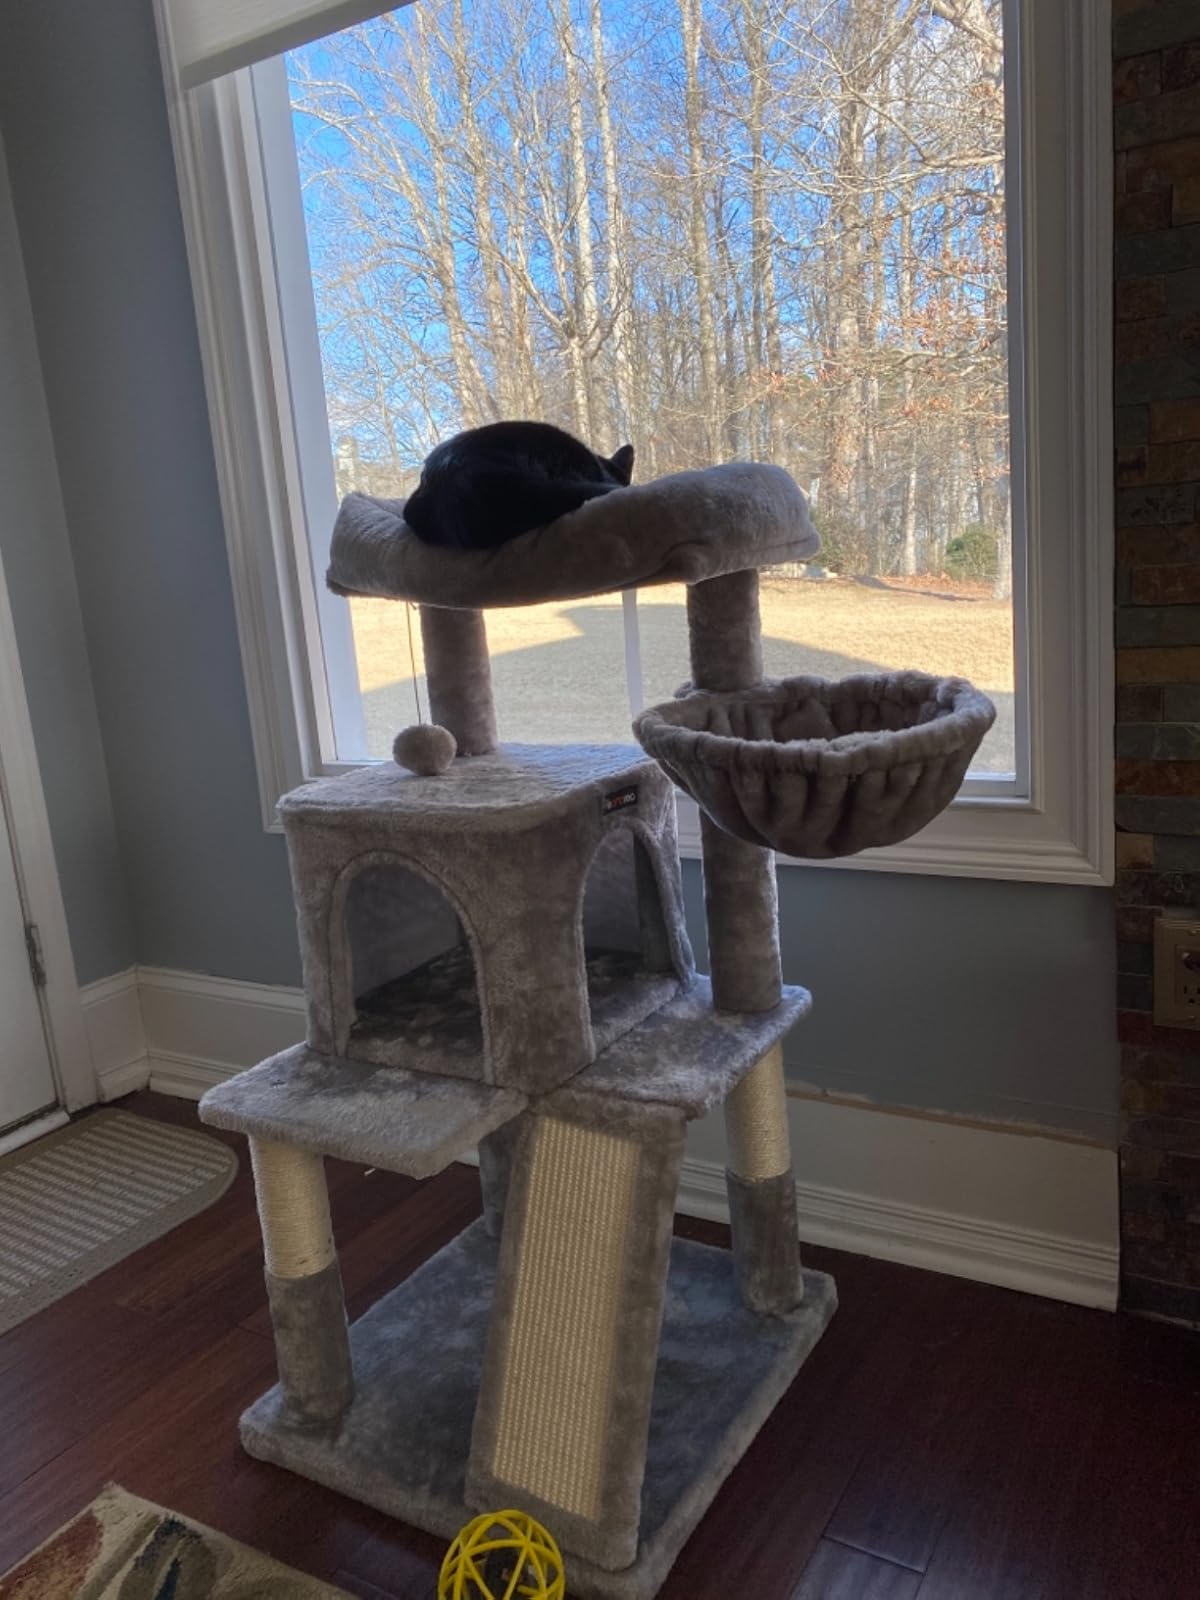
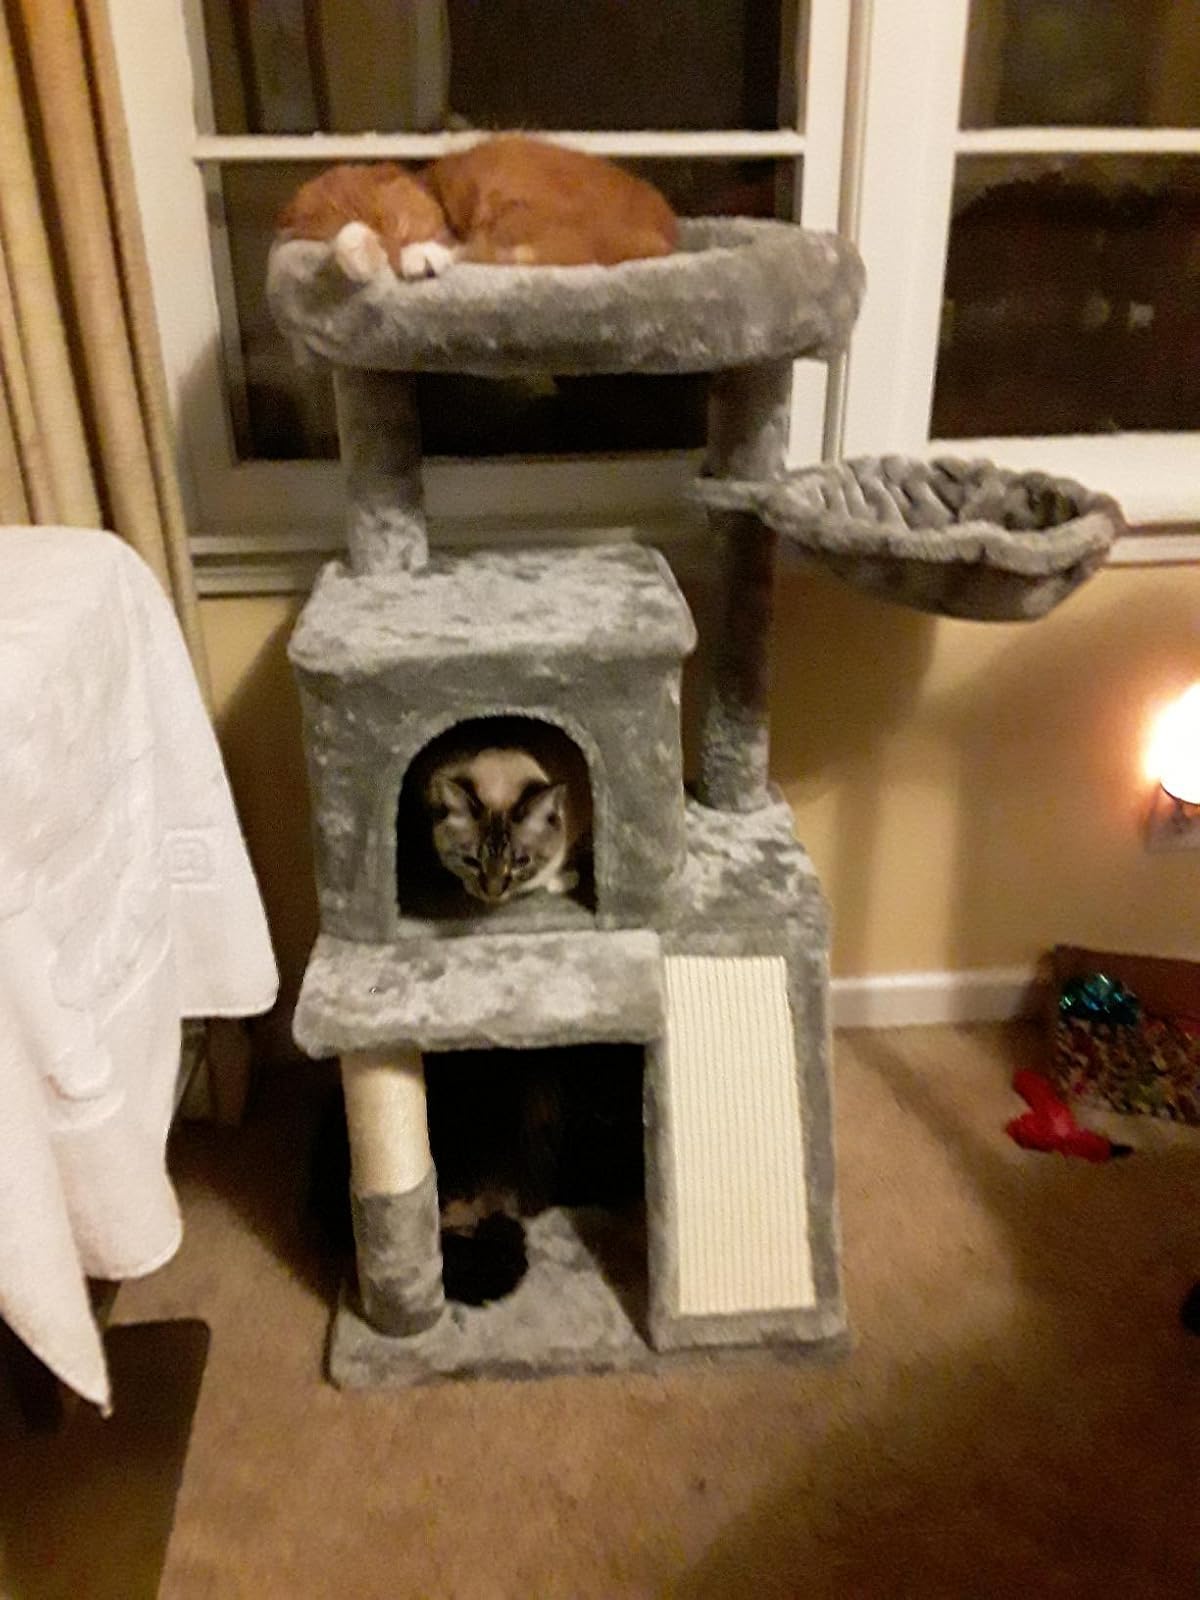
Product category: items_cat tree
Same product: yes